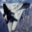
Label: airplane